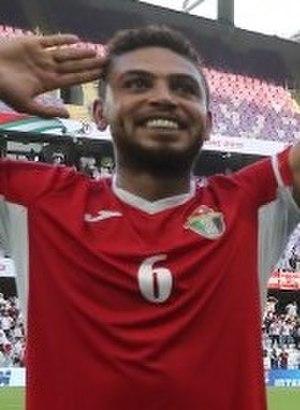
Saeed Hassan Al Murjan, né le 10 février 1990 à Irbid en Jordanie, est un joueur de football international jordanien, qui évolue au poste de milieu de terrain.